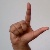
The image shows a hand gesture representing the letter 'L' in Indian Sign Language.